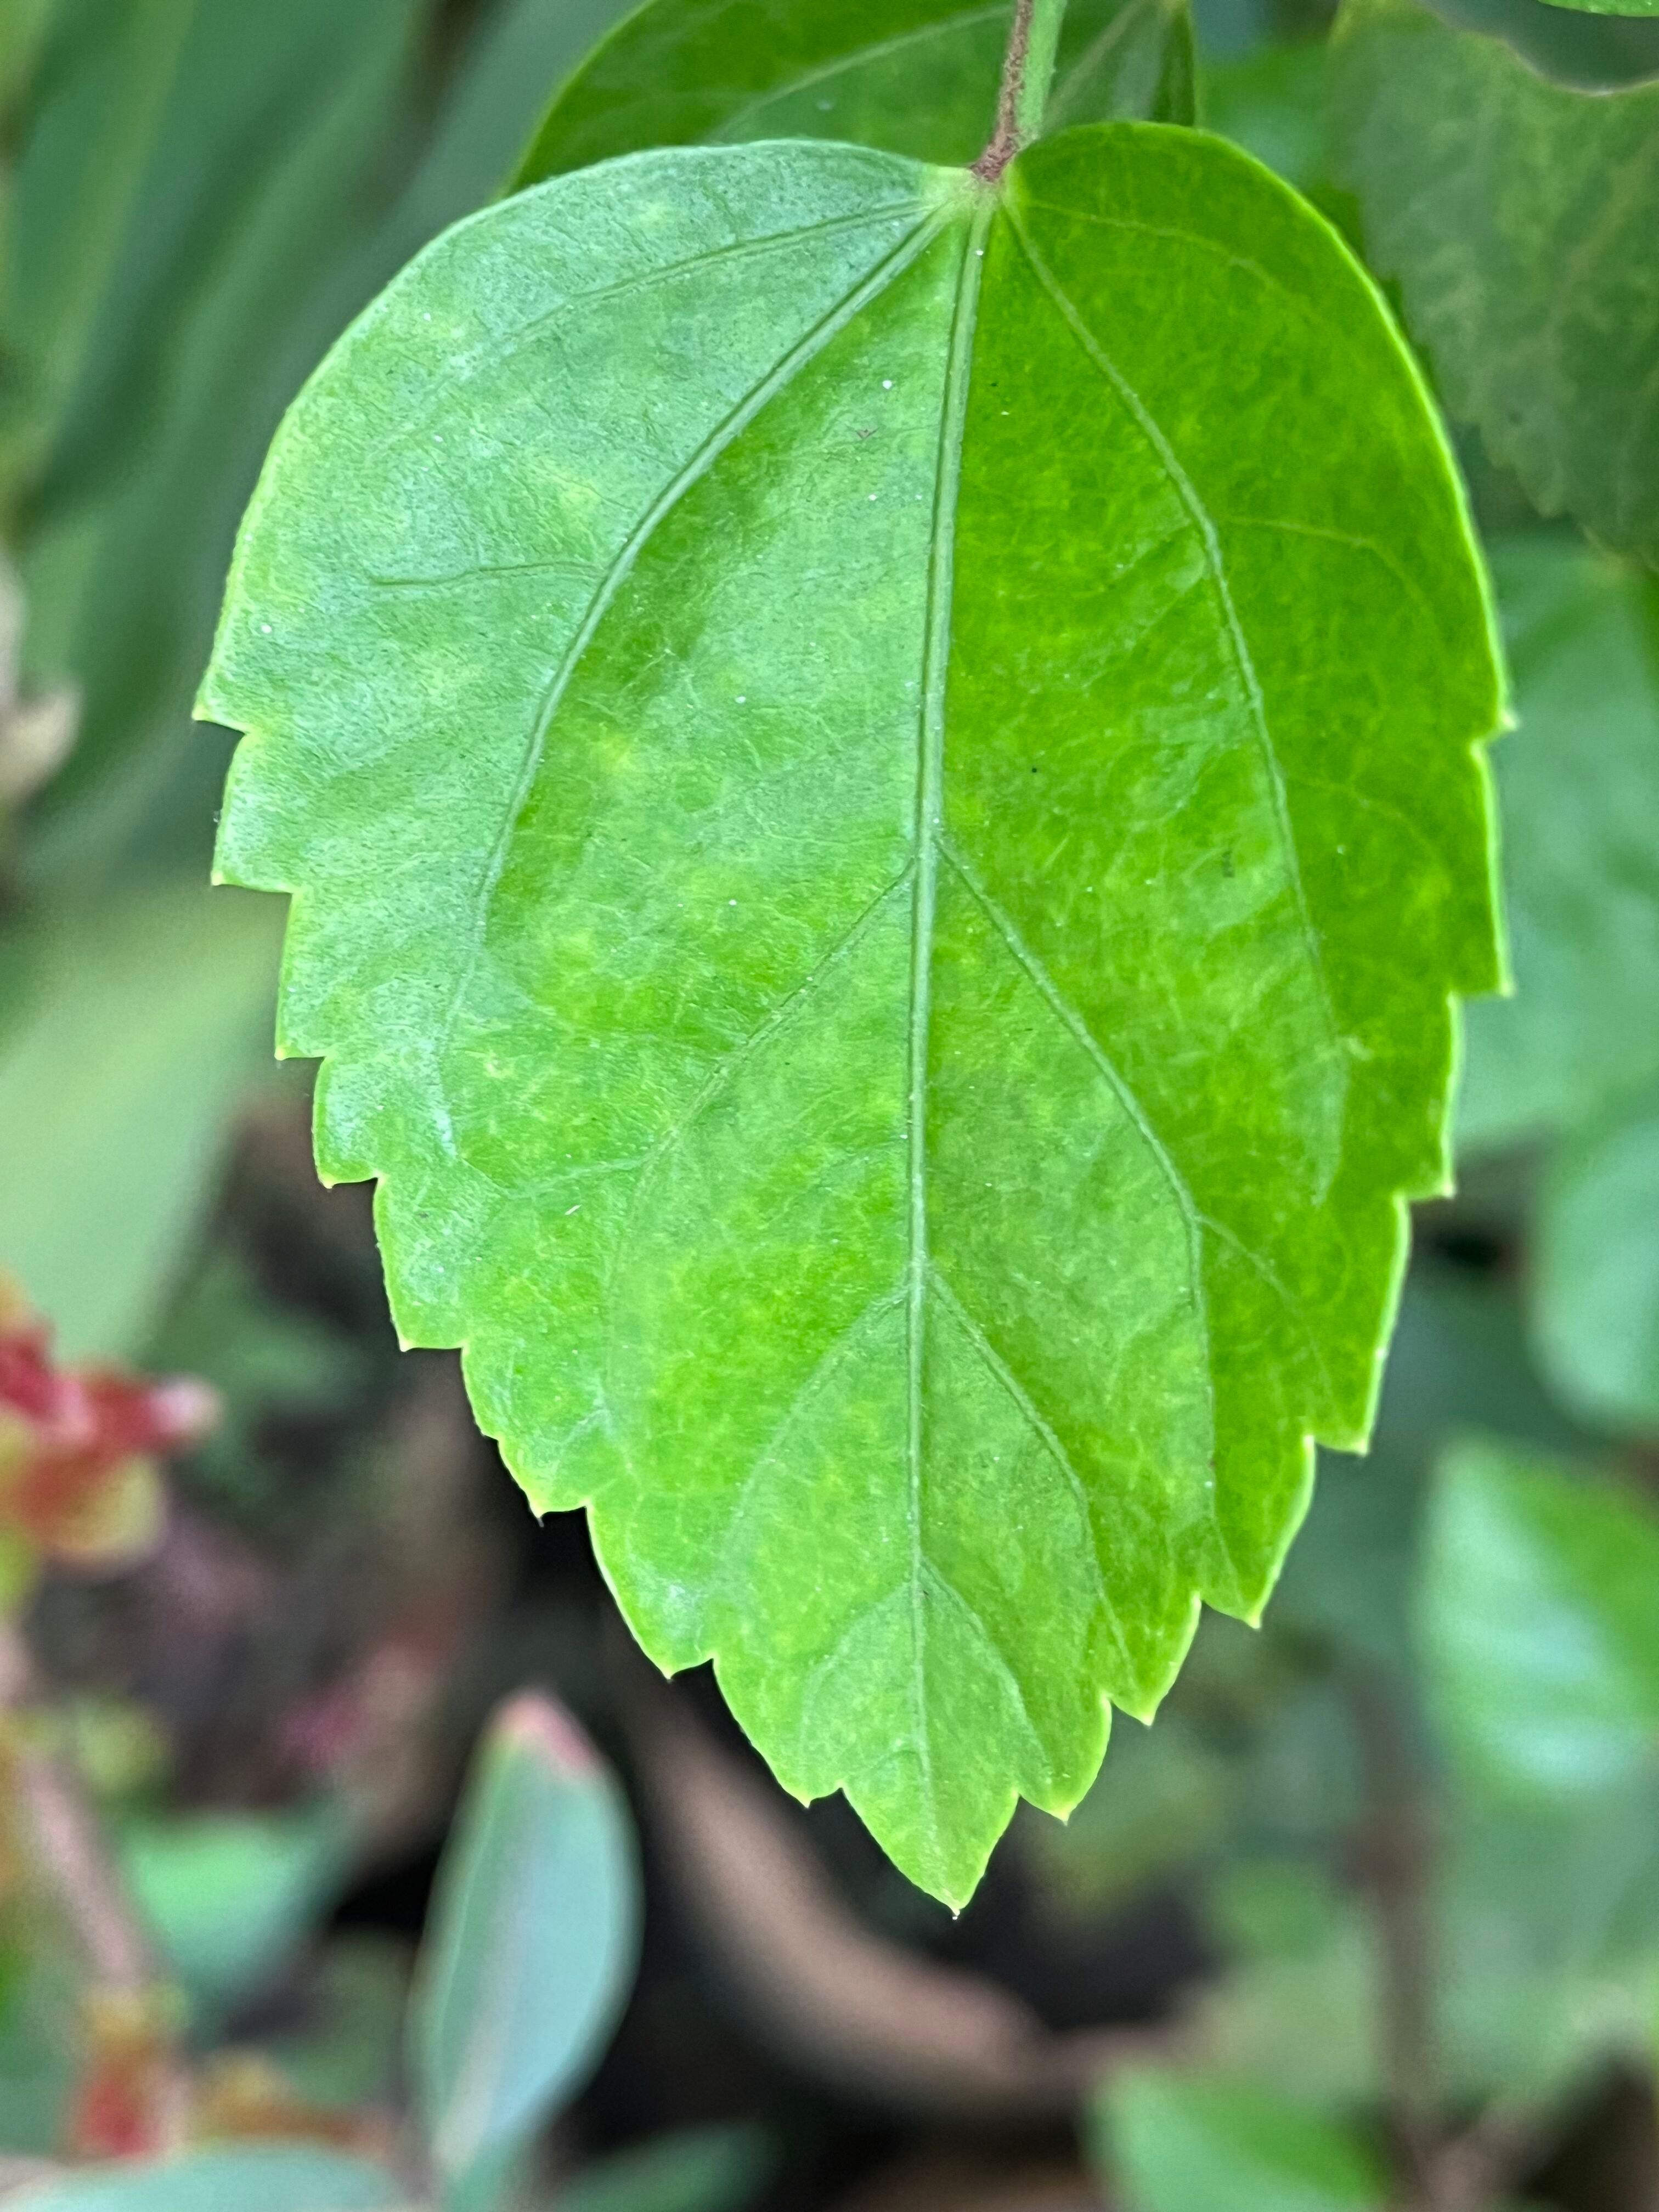
Plant species: hibiscus-rosa-sinensis